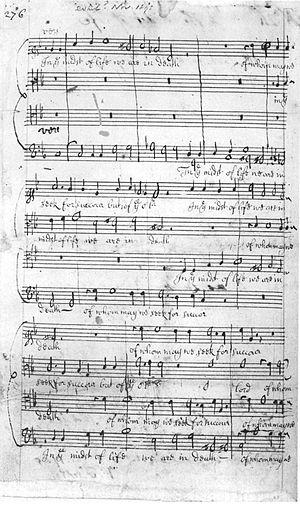
Music for the Funeral of Queen Mary, Z. 860 est une œuvre musicale écrite en 1695 par le compositeur anglais Henry Purcell pour le service funèbre de la reine Marie II d’Angleterre. Cet anthem comprend trois pièces pour chœur, ainsi qu'une pièce instrumentale qui a le caractère d'une marche funèbre.